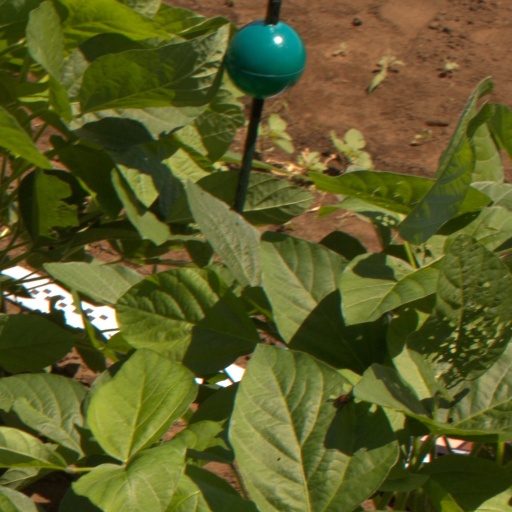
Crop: soybean